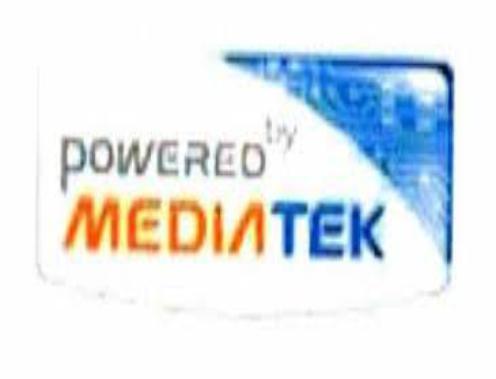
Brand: MediaTek
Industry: Electronic